Stoke-on-Trent

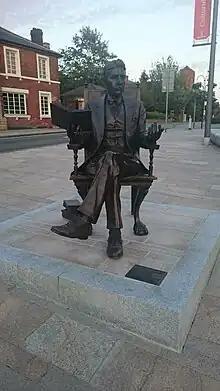
Arnold Bennett Statue Hanley, located on the approach to Potteries Museum and Art Gallery

In 1966, Stone (Staffordshire) born Cedric Price had proposed a Potteries Thinkbelt design which sought to make use of decommissioned railway routes following the Beeching Cuts and the scarred landscape of coal mining to provide linked learning centres for a technical industry-based curriculum. The Staffordshire University Architecture course has introduced an annual Cedric Price Day celebrating this and other projects of his.